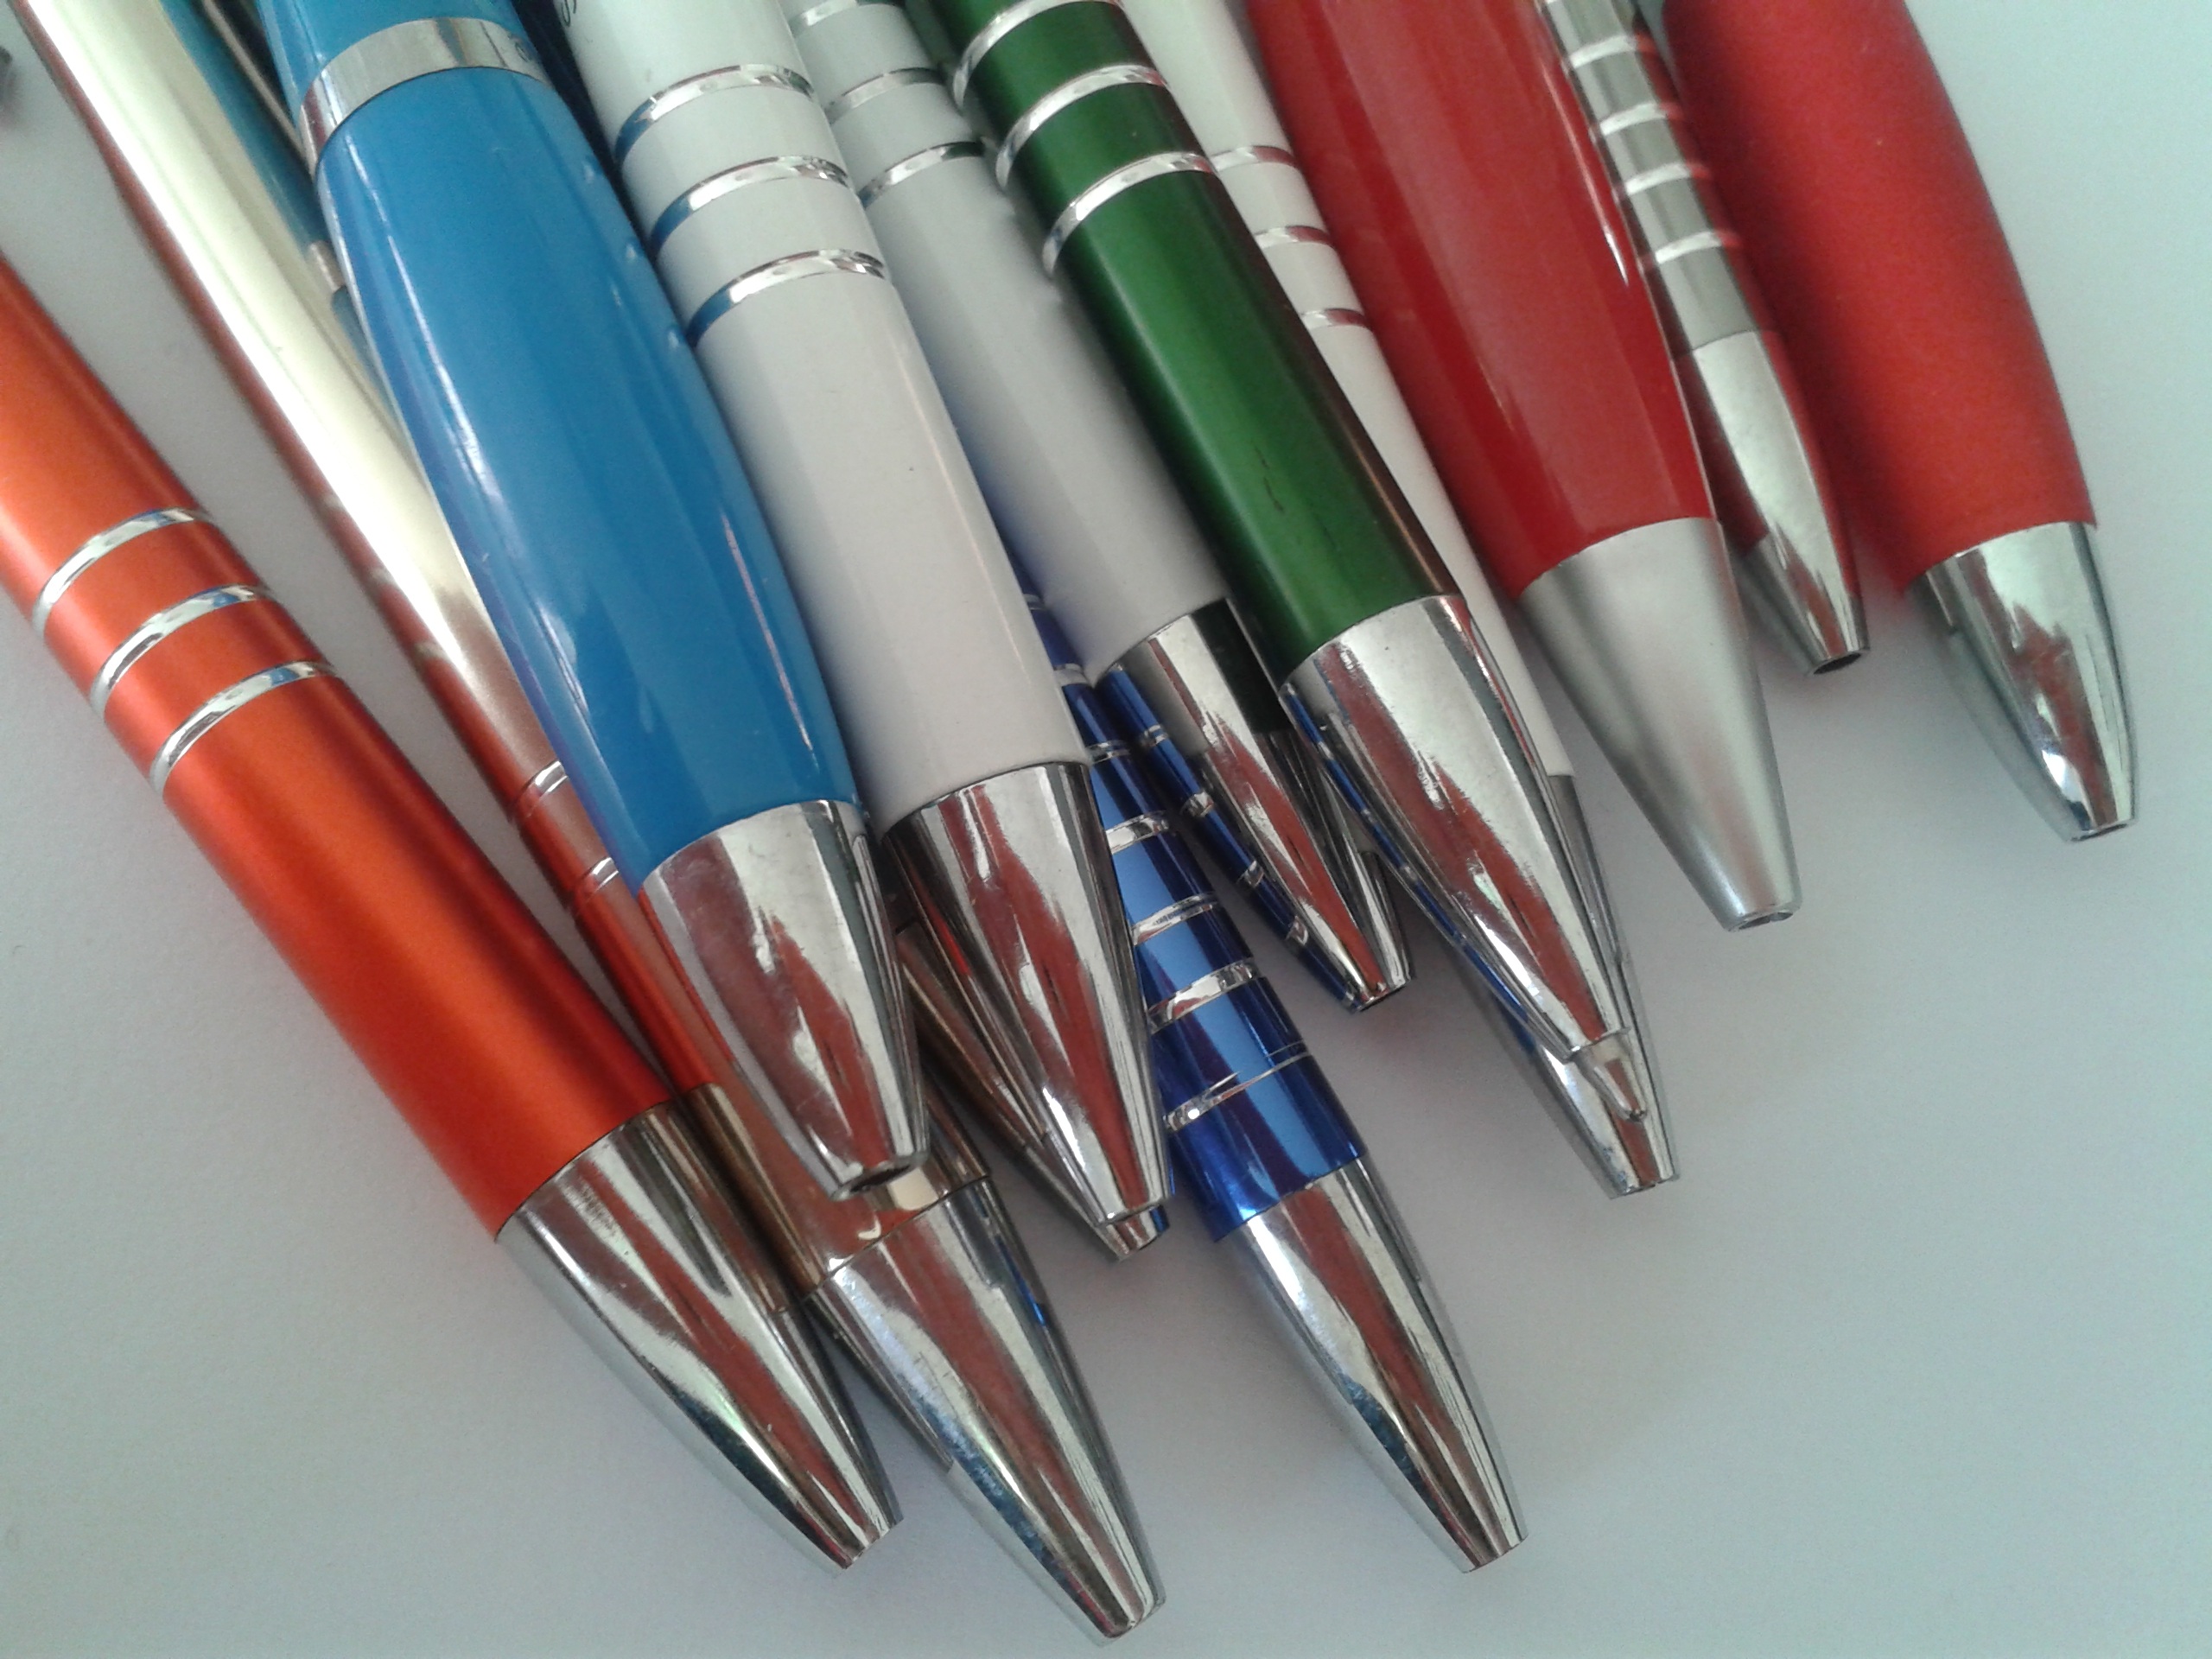
pen, colors, pens, school, notes, lessons, office supplies, ball pen, to write, take notes, cue stick